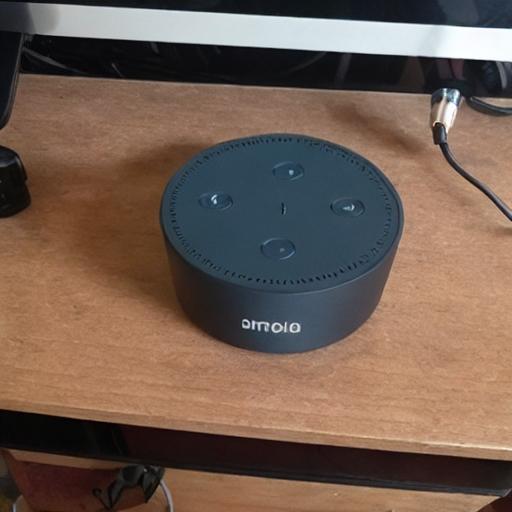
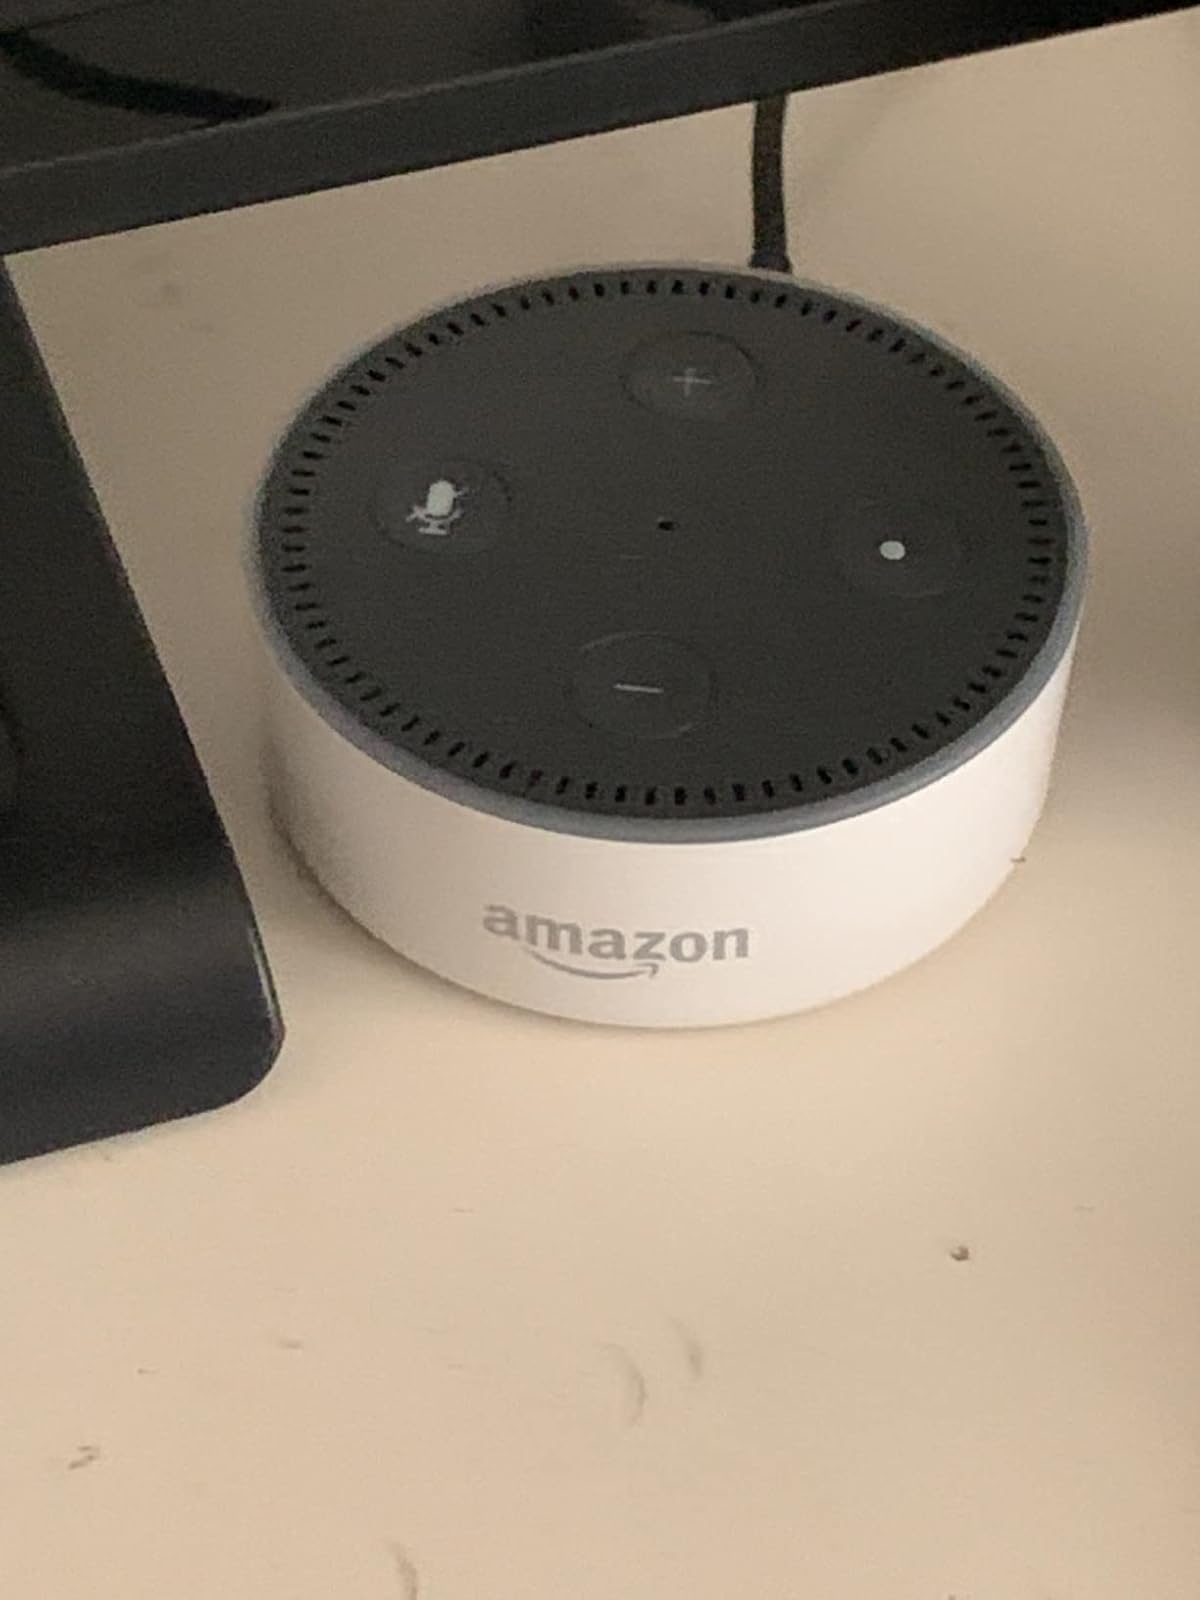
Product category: speaker
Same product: no